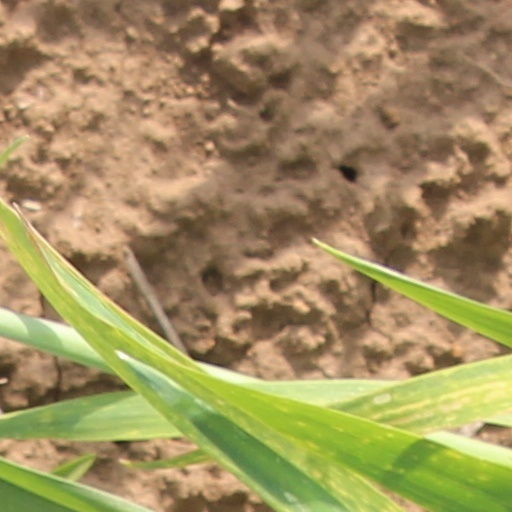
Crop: wheat